Collins-class submarine

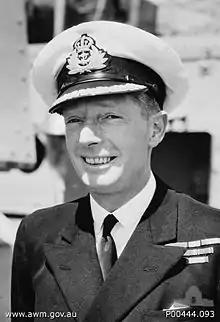
Captain (later Vice Admiral Sir) John Augustine Collins, namesake of the "Collins" class

The "Collins" class is an enlarged version of the Kockums "Västergötland"-class submarine. The design was referred to as the Type 471 Submarine until it was decided to name the lead boat, HMAS "Collins", after RAN Vice Admiral Sir John Augustine Collins. The names of the six submarines were first announced during "Collins" laying down ceremony: "Collins", "Farncomb", "Waller", "Dechaineux", "Sheean", and "Rankin"; all named after Australian naval personnel who distinguished themselves during World War II. The "Collins"-class submarines are classified by the RAN as SSGs, or guided missile carrying submarines, although some defence industry websites refer to the boats as hunter-killer submarines, or SSKs.